Thomas Johann Seebeck

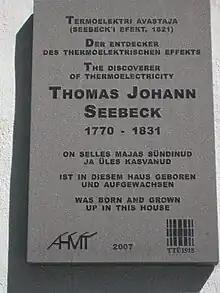
A plaque in honor of Seebeck in Tallinn, Estonia

In 1822, after previous experiments on voltaic current and magnetism, Thomas Johann Seebeck found that a circuit made from two dissimilar metals with junctions at different temperatures would deflect a compass magnet. Seebeck believed this was due to magnetism induced by the temperature difference. Based on this result, Seebeck elaborated a table relating different metal junctions and the deflection of the compass. His main conclusion at the end of these experiments was about the influence of the metals and volcanoes on Terrestrial magnetism.